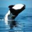
Label: whale